Maryland Route 281

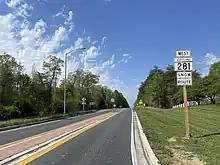
MD 281 westbound past the Kemp Lane/Muddy Lane roundabout near Elkton

MD 281 begins at an intersection with MD 7 in the town of Elkton. MD 7 continues west as Main Street and heads southeast as Delaware Avenue toward US 40. MD 281 heads east as two-lane undivided Main Street and leaves the town by crossing Big Elk Creek. The highway continues as Red Hill Road, which passes to the north of Grays Hill. The road comes to a roundabout with Muddy Lane/Kemp Lane. MD 281 meets the northern end of MD 781 (Delancy Road) before reaching its eastern terminus at the Delaware state line. The highway continues east as Old Baltimore Pike toward Christiana.